Angkor Thom

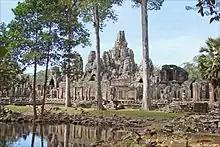
Bayon

Angkor Thom was established as the capital of Jayavarman VII's empire and was the centre of his massive building program. One inscription found in the city refers to Jayavarman as the groom and the city as his bride.